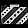
Label: Bag